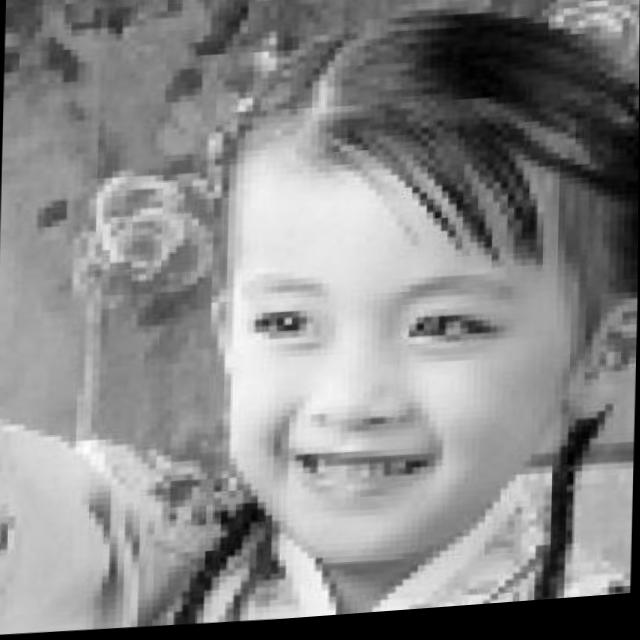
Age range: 0-12